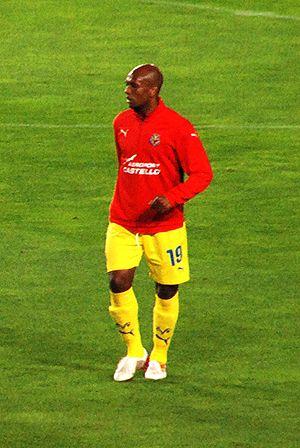
Marcos Antônio Senna da Silva dit Marcos Senna est un footballeur international espagnol né le 17 juillet 1976 à São Paulo au Brésil ayant évolué au poste de milieu de terrain défensif.